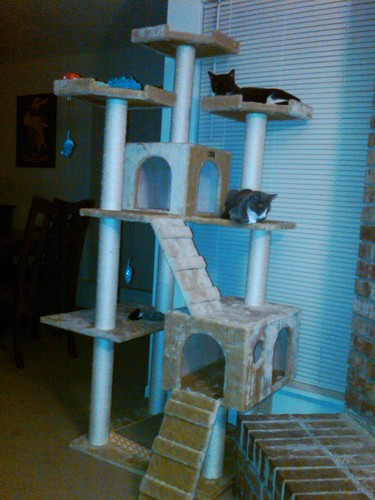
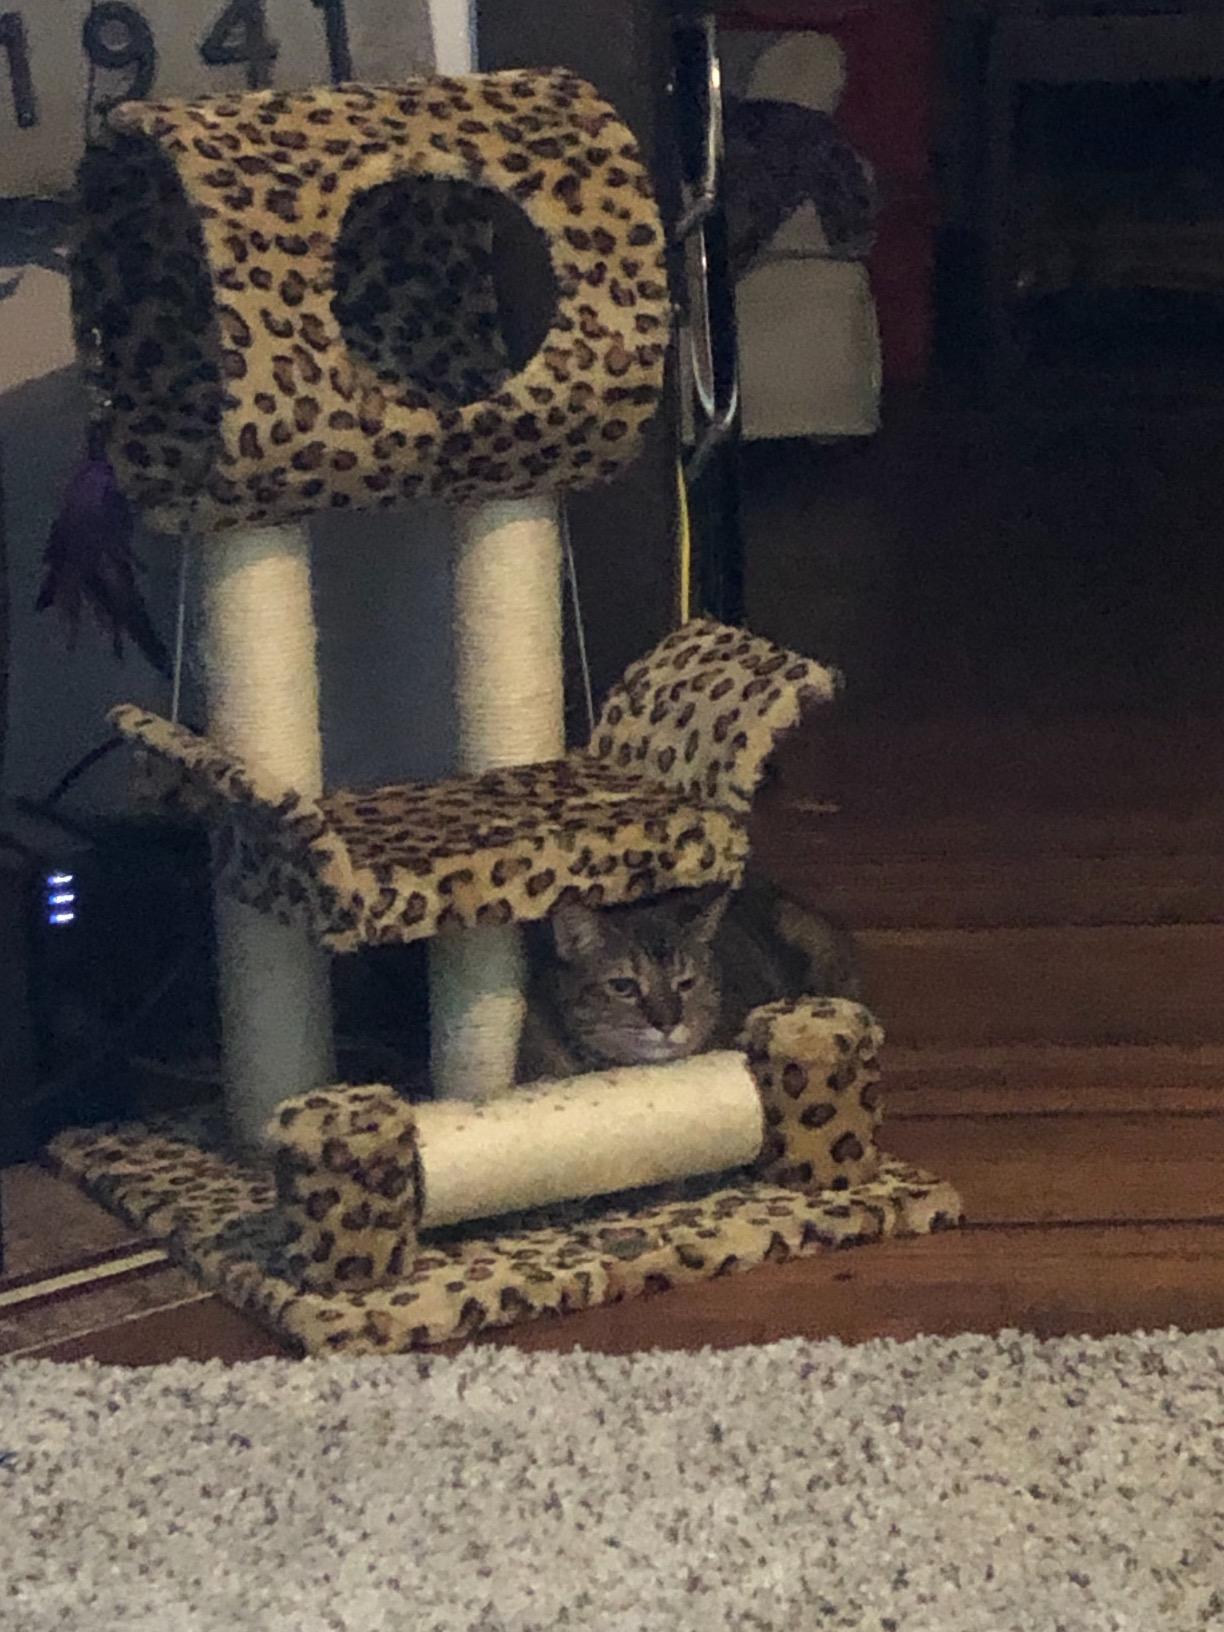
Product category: items_cat tree
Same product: no